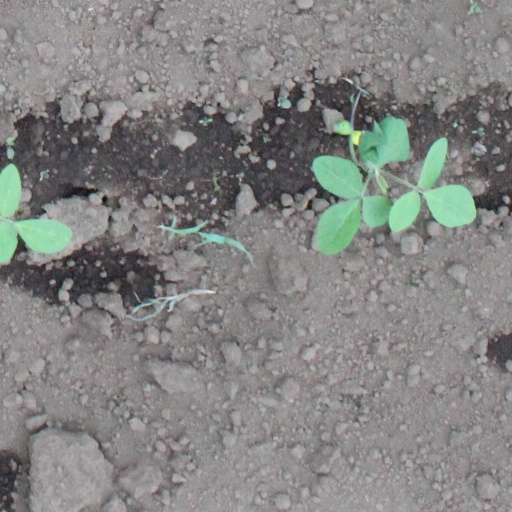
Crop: soybean